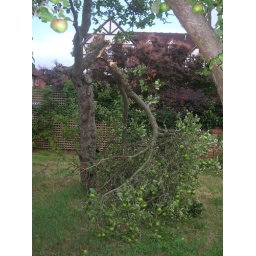
The apple tree in our neighbour's garden cracked under the weight of its fruit